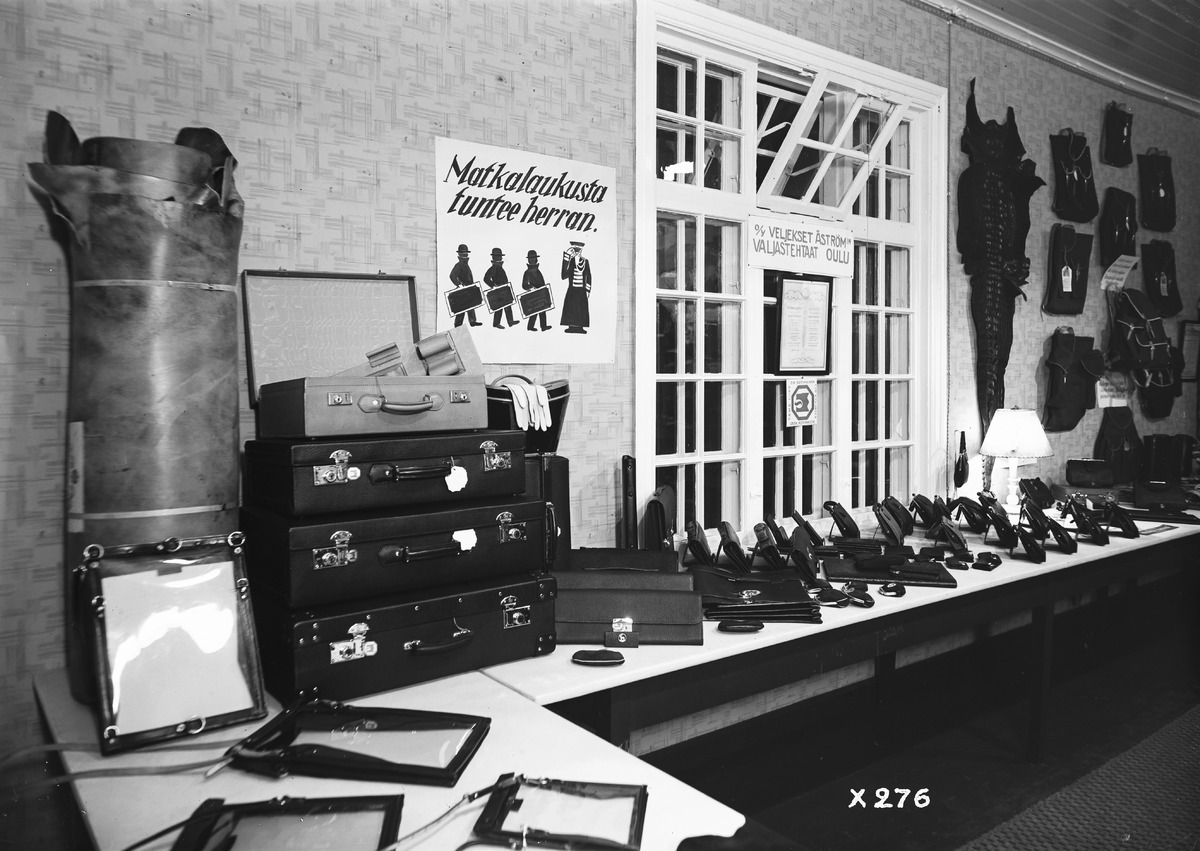
Veljekset Åström Oy:n näyttelyosasto oululaisen teollisuuden näyttelyssä
The department of Veljekset Åström Oy at the exhibition of Oulu's industry
sisällön kuvaus: Veljekset Åström Oy:n näyttelyosasto oululaisen teollisuuden näyttelyssä 7.10.1933. content description: The department of Veljekset Åström Oy at the exhibition of Oulu's industry on October 7, 1933.
Vuosi: 1933
Paikka: Suomi, Oulu, Suomi, Pohjois-Pohjanmaa, Oulu
Aiheet: Veljekset Åström Oy; nahkateollisuus; näyttelyt; exhibition; leather industry